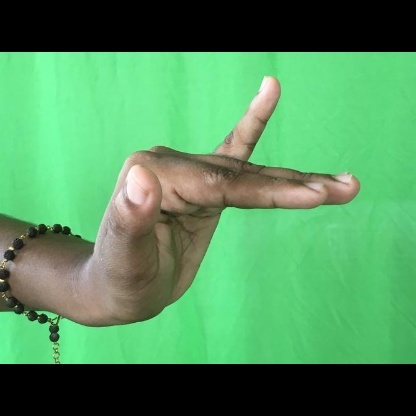
Mudra: Mrigasirsha